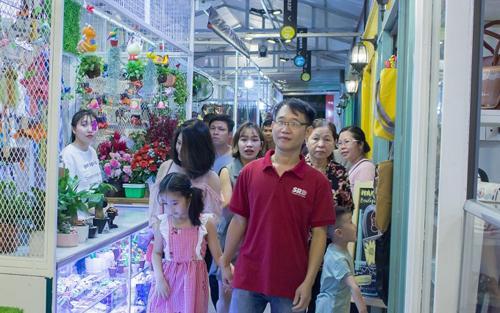
có một quầy hàng bán những chậu hoa ở bên lối đi